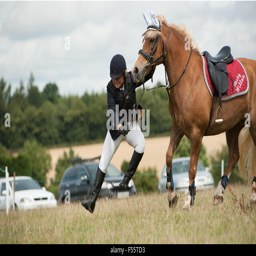
riding falling from a horse